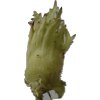
Label: peanut_shell_1x